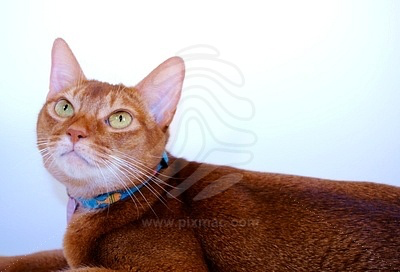
Animal: cat
Breed: Abyssinian